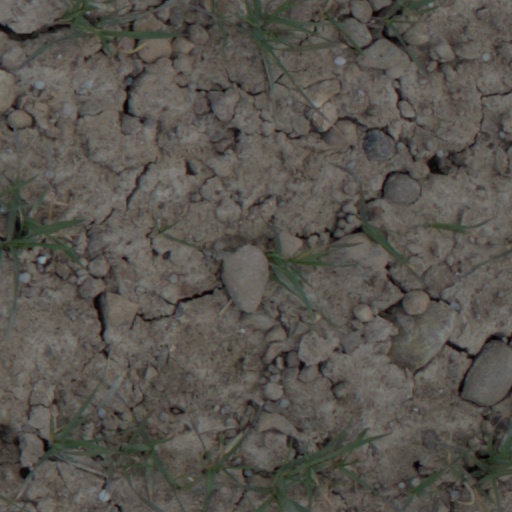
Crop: wheat